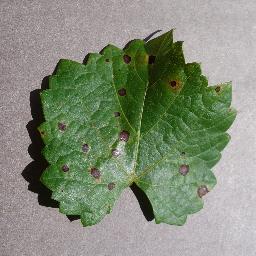
Label: Grape___Black_rot